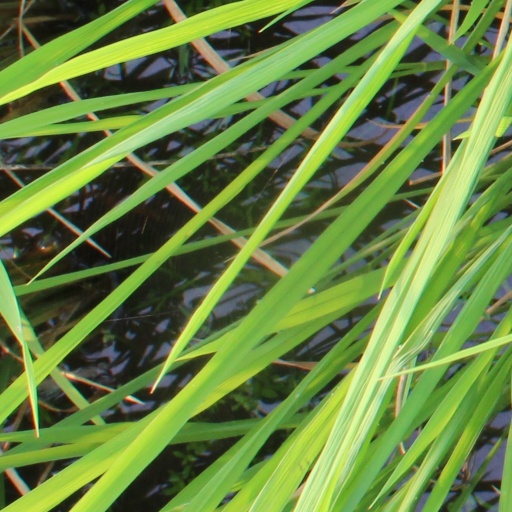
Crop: rice